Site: brandenburg
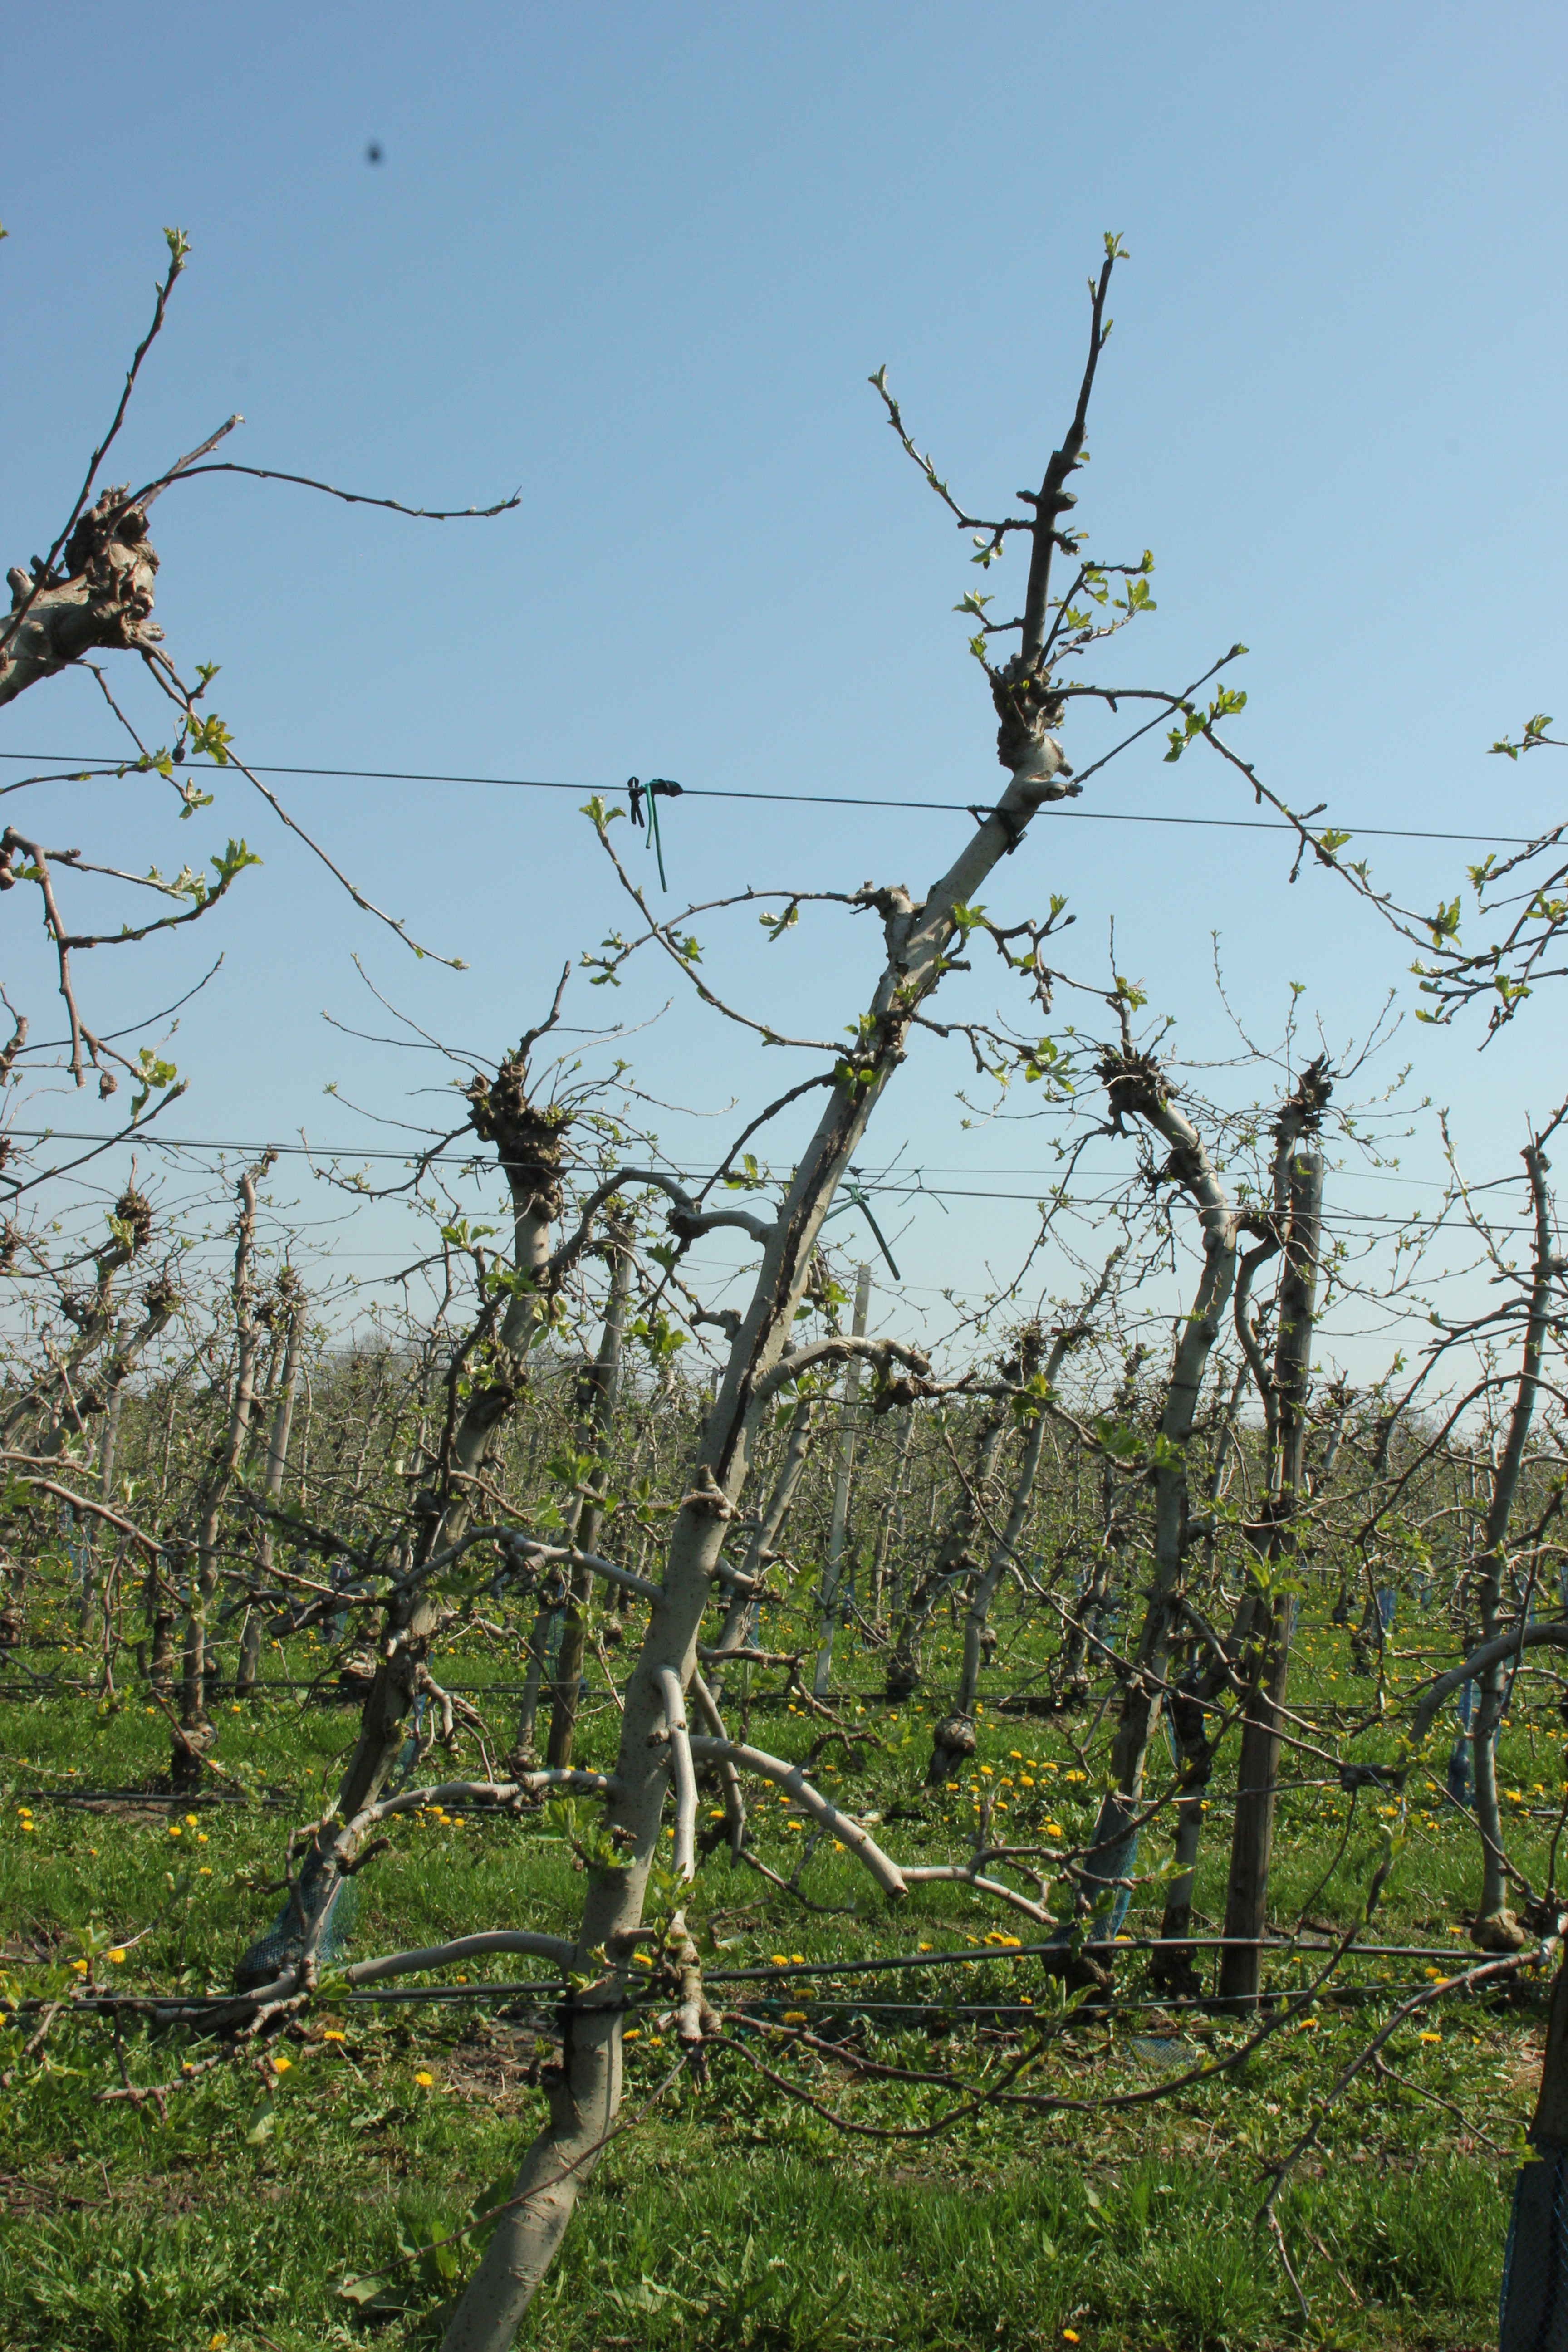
Growth stage (BBCH 56): Inflorescence emergence